Barolo

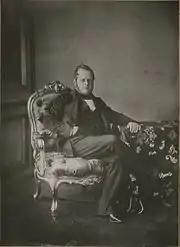
In addition to being a prominent figure in the "Risorgimento", Count Cavour played a significant role in the development of modern-day Barolo

Barolo is a red (DOCG) wine produced in the northern Italian region of Piedmont. It is made from the nebbiolo grape and is often described as one of Italy's greatest wines.